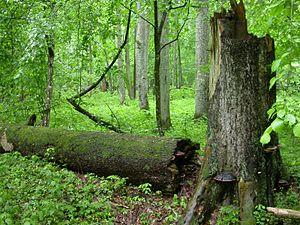
Auteur: Yapo, 04/06/2006